Cache National Forest

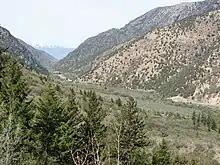
Cache National Forest along U.S. Highway 89 near Logan, Utah

Cache National Forest is a 533,840-acre area of National Forest System land in Idaho and Utah. It was established on July 1, 1908, by the U.S. Forest Service. The majority of its area is in Utah, and was initially created when the Bear River National Forest was disbanded. On July 1, 1915, all of Pocatello National Forest was added. In 1973 the Idaho portion was transferred to the administration of Caribou National Forest, while the Utah portion was combined administratively with Wasatch National Forest, creating the Wasatch-Cache National Forest. In descending order of forestland area, the Cache National Forest portion is located in Cache, Bear Lake, Franklin, Weber, Rich, Box Elder, Caribou, and Morgan counties. (Bear Lake, Franklin, and Caribou counties are in Idaho, and the rest in Utah.) The forest has a current area of , which comprises 43.56% of the combined Wasatch-Cache's total acreage. The forest is administered from Salt Lake City, Utah as part of the Wasatch-Cache National Forest, but there are local ranger district offices in Logan and Ogden. From circa 1911 until August 1923, the area was roamed by Old Ephraim.